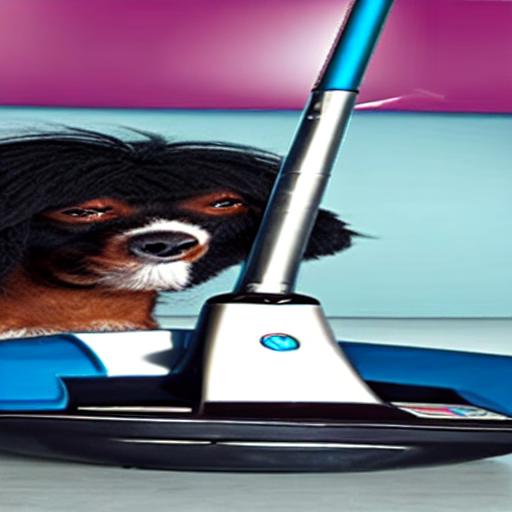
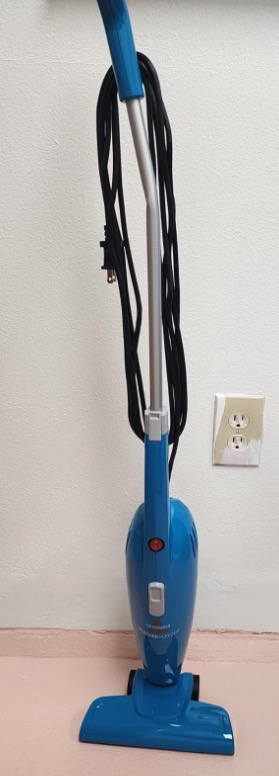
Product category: items_vacuum
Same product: no